Dave Zastudil

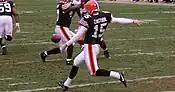
Zastudil with the Browns in 2007

On March 12, 2006, Zastudil was signed by the Cleveland Browns to the terms of a five-year contract, replacing journeyman punter Kyle Richardson. Before 2009, Zastudil had played in all but three games during his professional career; he missed those three games in 2004 after suffering a shoulder injury. In Week 5 of the 2009 season, he earned AFC Special Teams Player of the Week for his game against the Buffalo Bills, a 6–3 defensive game where he punted nine times and landed seven inside the 20. On November 18, 2009, Zastudil was put on injured reserve after a lingering knee problem. Reggie Hodges took over the punting for the Browns. The knee did not recover as well as expected after surgery, and Zastudil was placed on injured reserve again for the 2010 season on August 17, 2010. On November 16, Zastudil and quarterback Brett Ratliff were waived by the Browns.